Boeotia

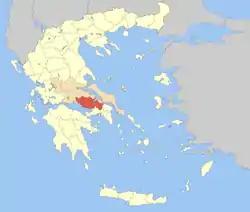
Municipalities of Boeotia

Boeotia, sometimes Latinized as Boiotia or Beotia (modern: ; ancient: ), is one of the regional units of Greece. It is part of the region of Central Greece. Its capital is Livadeia, and its largest city is Thebes.